Auguste Barbereau

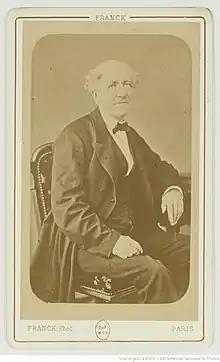

Mathurin Auguste Balthasar Barbereau (14 November 1799 – 14 July 1879) was a French composer and music theorist.